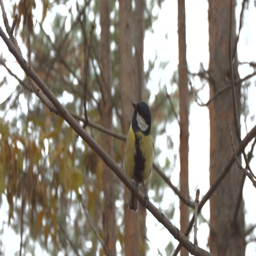
production company flies from a branch on a blurred background .